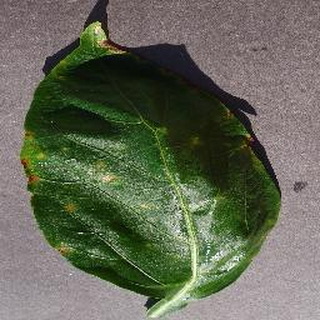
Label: bell_pepper_bacterial_spot